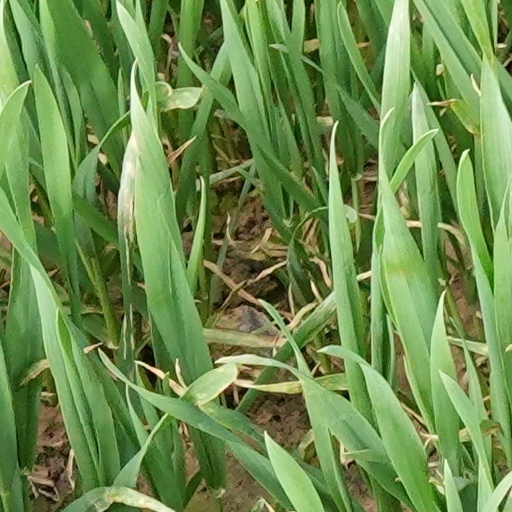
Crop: wheat